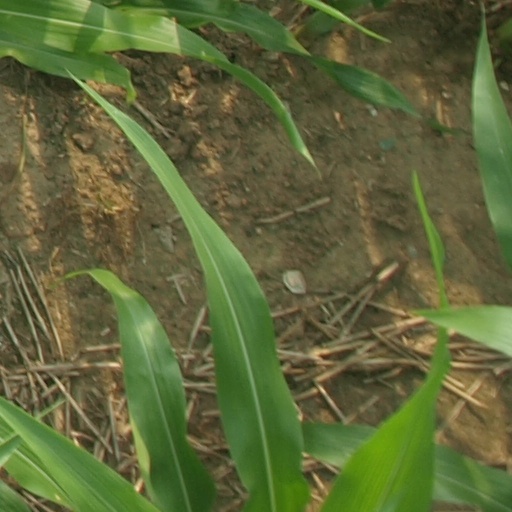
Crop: maize; corn